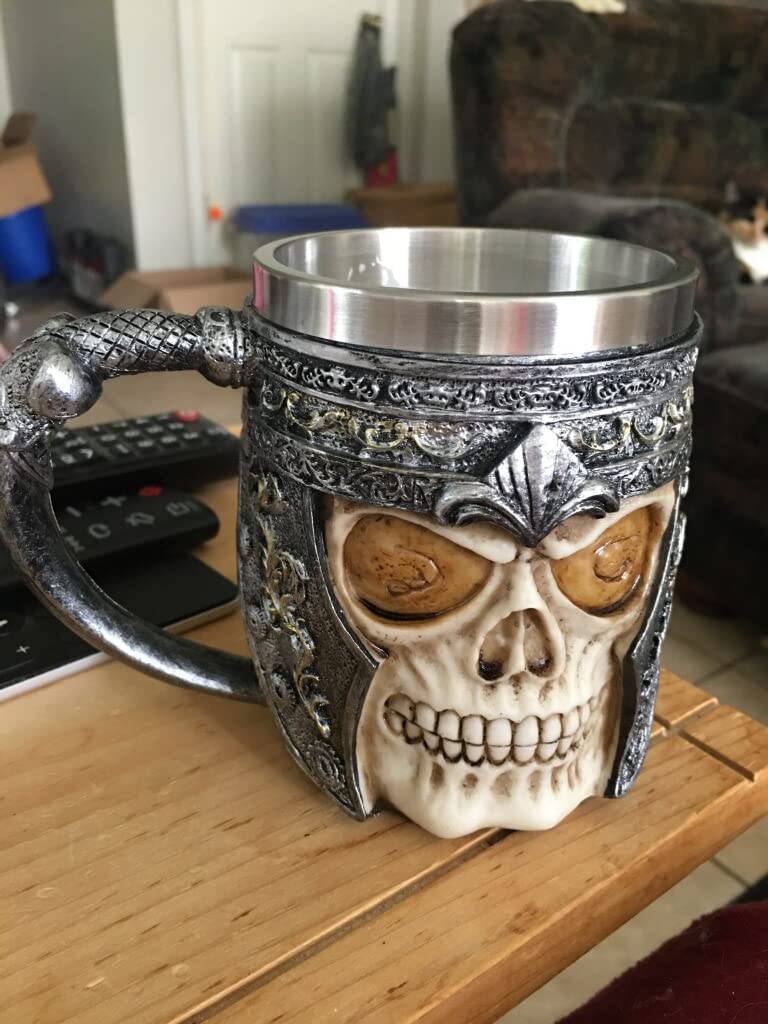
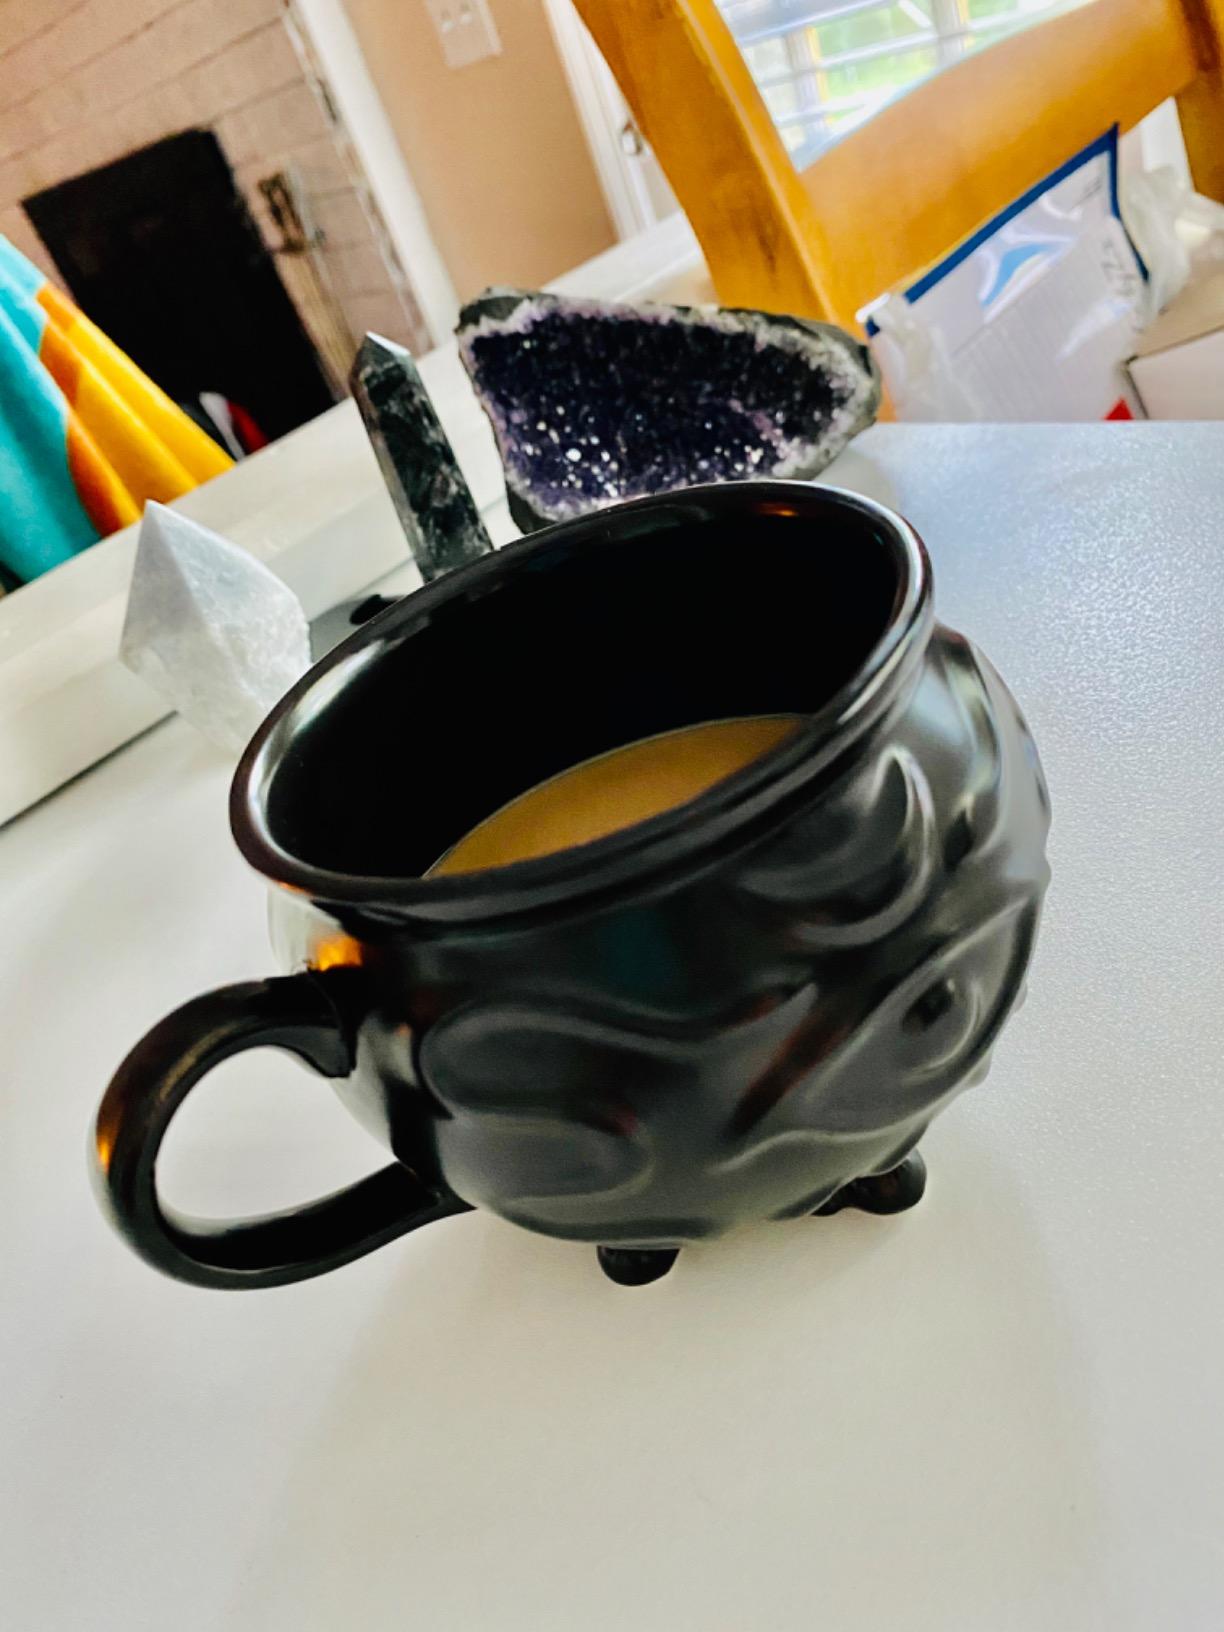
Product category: items_mug
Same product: no